Hell Bent (Doctor Who)

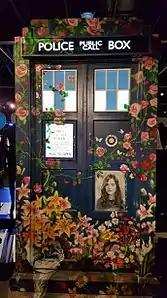
The painted TARDIS at the Doctor Who Experience

The Doctor's memories of Clara are erased. He awakens in the Nevada desert, alone. In a diner, the Doctor tells his story about Gallifrey to a space-time echo of Clara, working as a waitress there. The Doctor doesn't recognise her face or voice as he has pieced together the hole left by the wipe aside from how Clara appears. After Clara leaves the room, the whole diner dematerialises, leaving the Doctor behind and revealing the Doctor's TARDIS. Clara was not an echo but the original, checking up on the Doctor after his memory-wipe. Travelling with Ashildr in a TARDIS stolen from Gallifrey, Clara begins her trip to Gallifrey to return to her death, "the long way 'round". The Doctor's TARDIS produces a new sonic screwdriver.